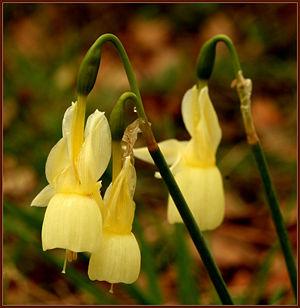
La liste des espèces du genre Narcissus présente les noms d'espèces acceptées au sein du genre Narcissus, qui sont principalement des plantes vivaces à floraison printanière de la famille des Amaryllidaceae.